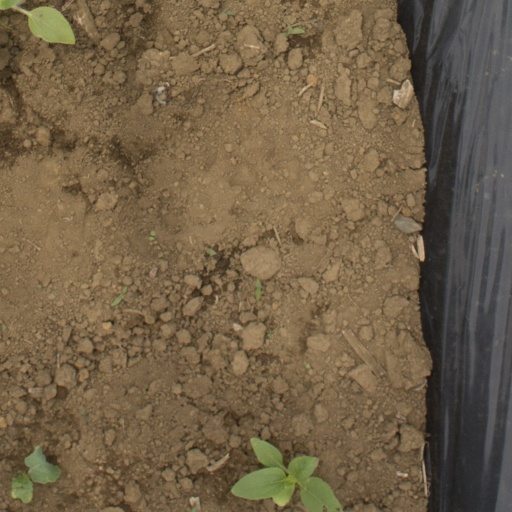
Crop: Jerusalem artichoke